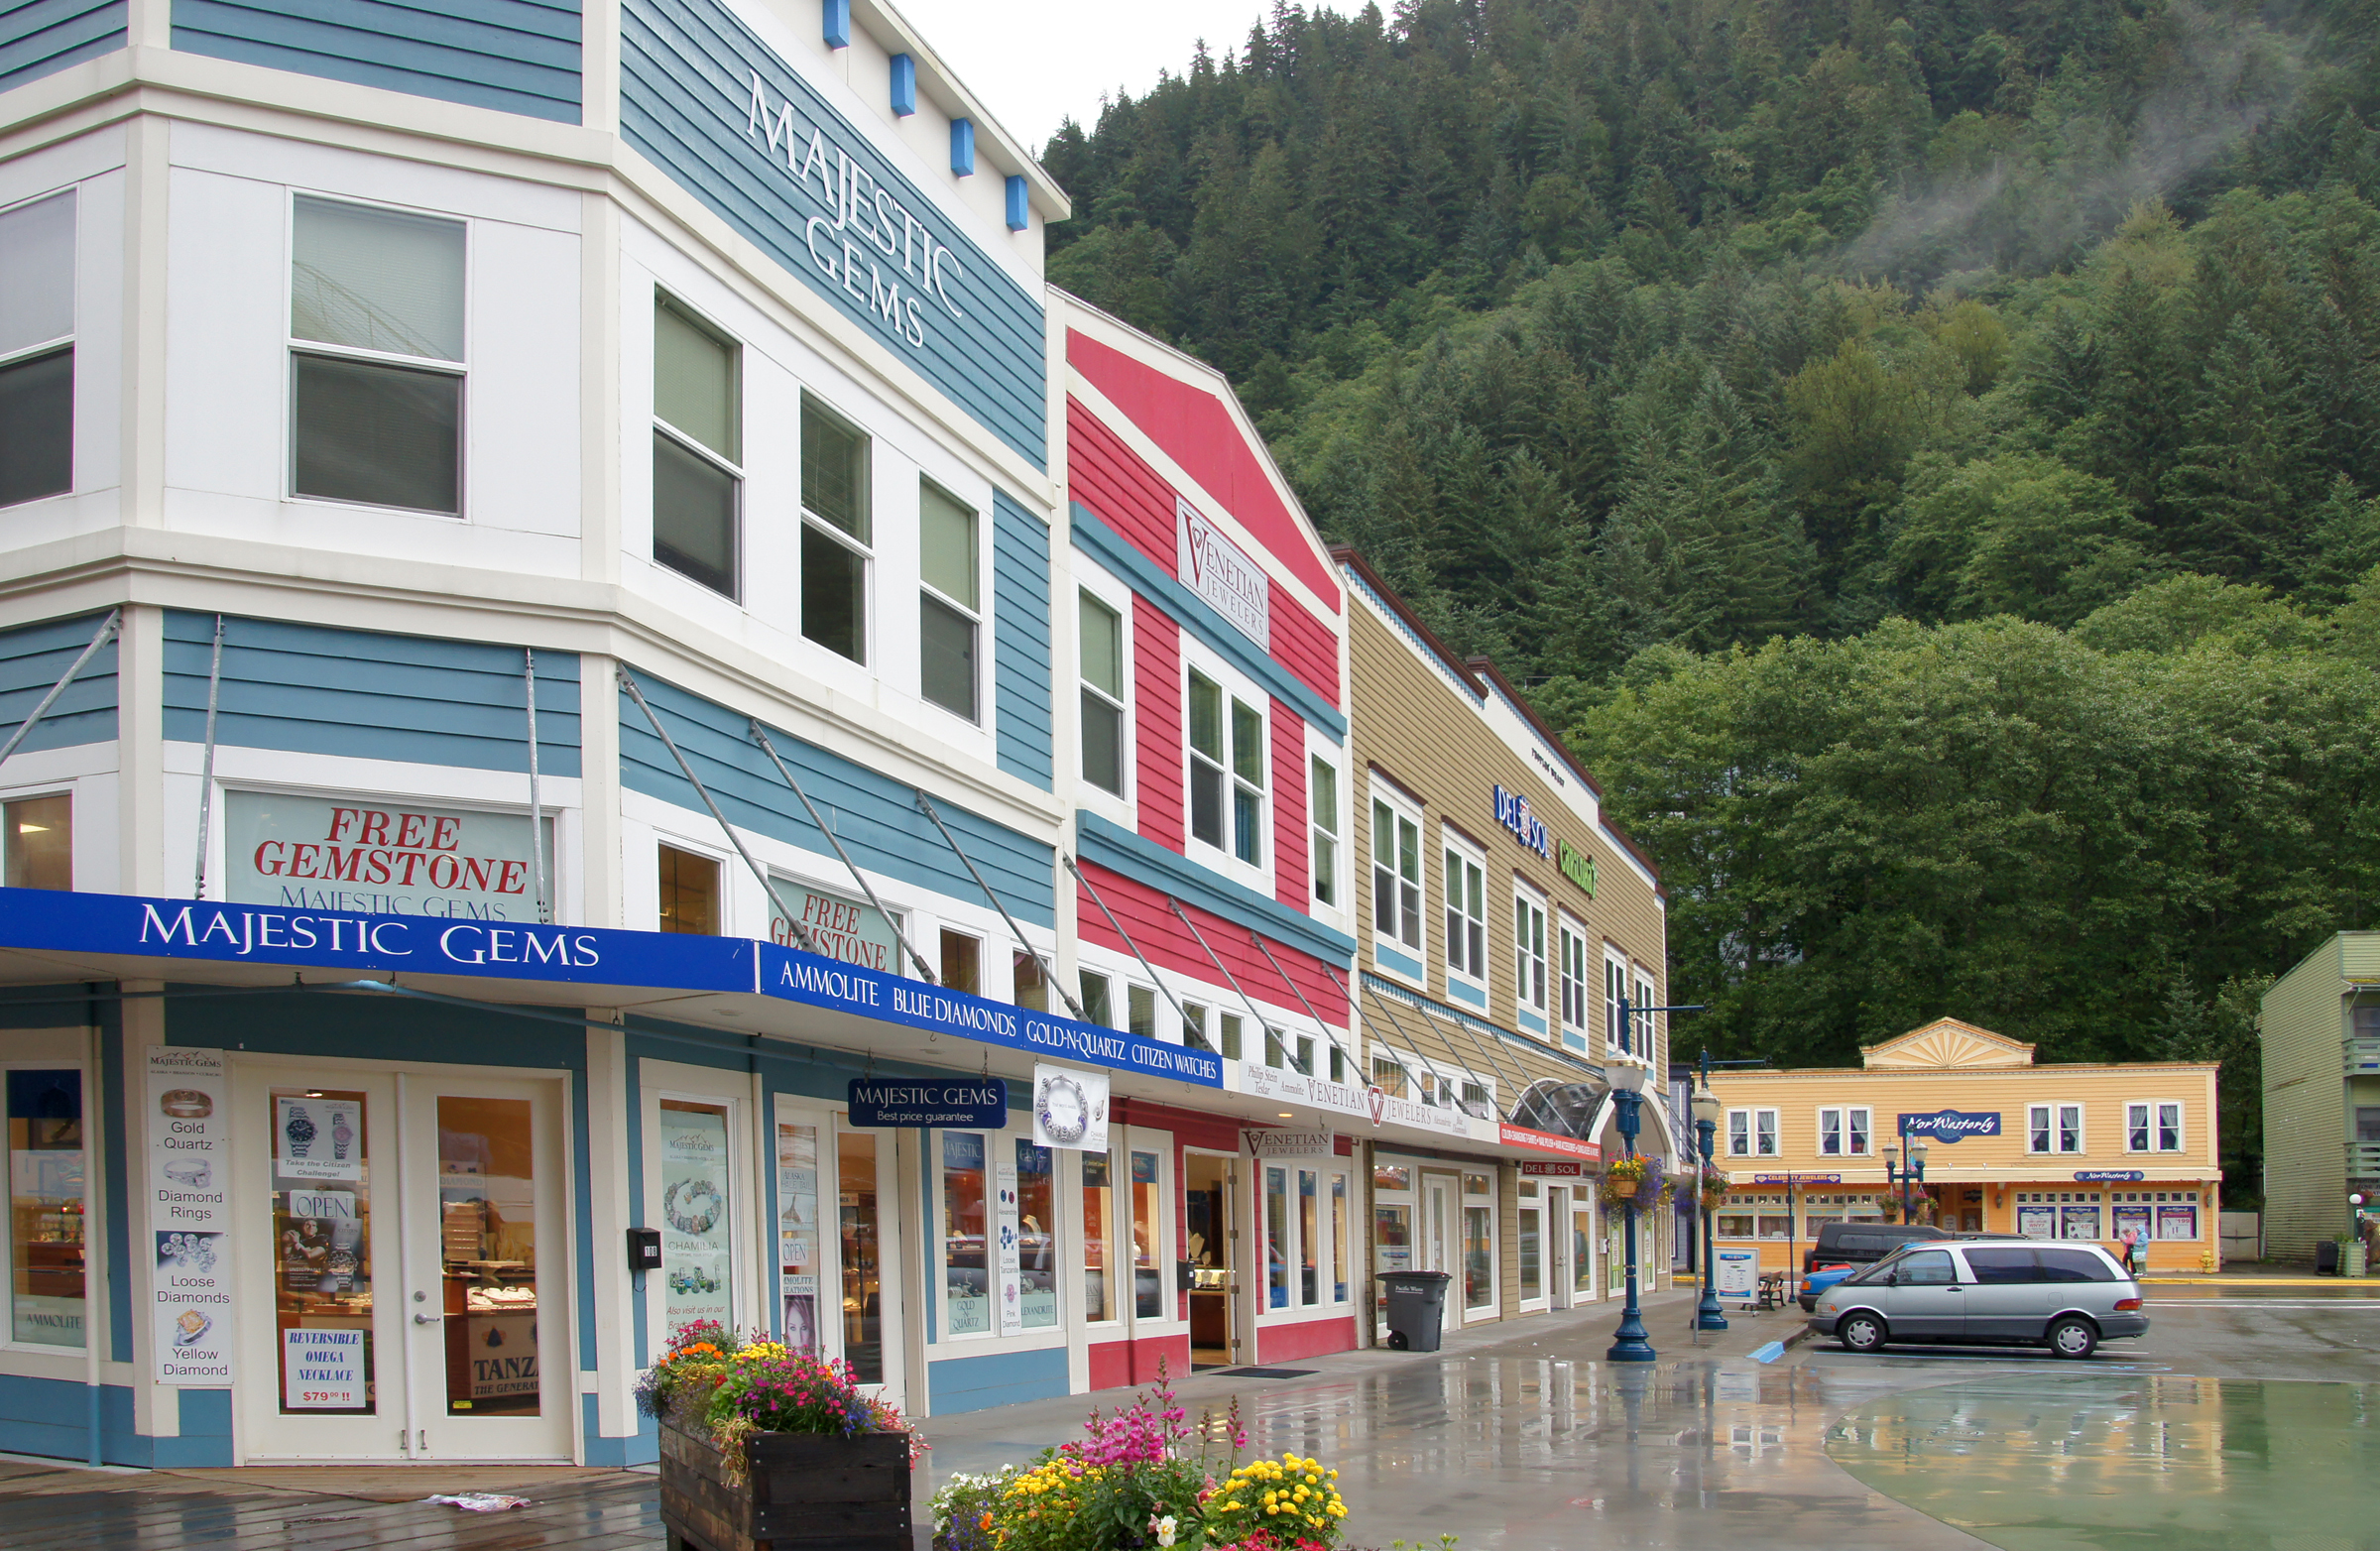
town, building, old, transport, fishing, public transport, cruise, boats, fishingboats, alaska, sonyalpha, alaskancruise, juneau, alaskancruisealaska, neighbourhood, residential area